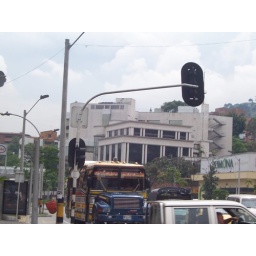
They have cool colorful buses in Colombia.